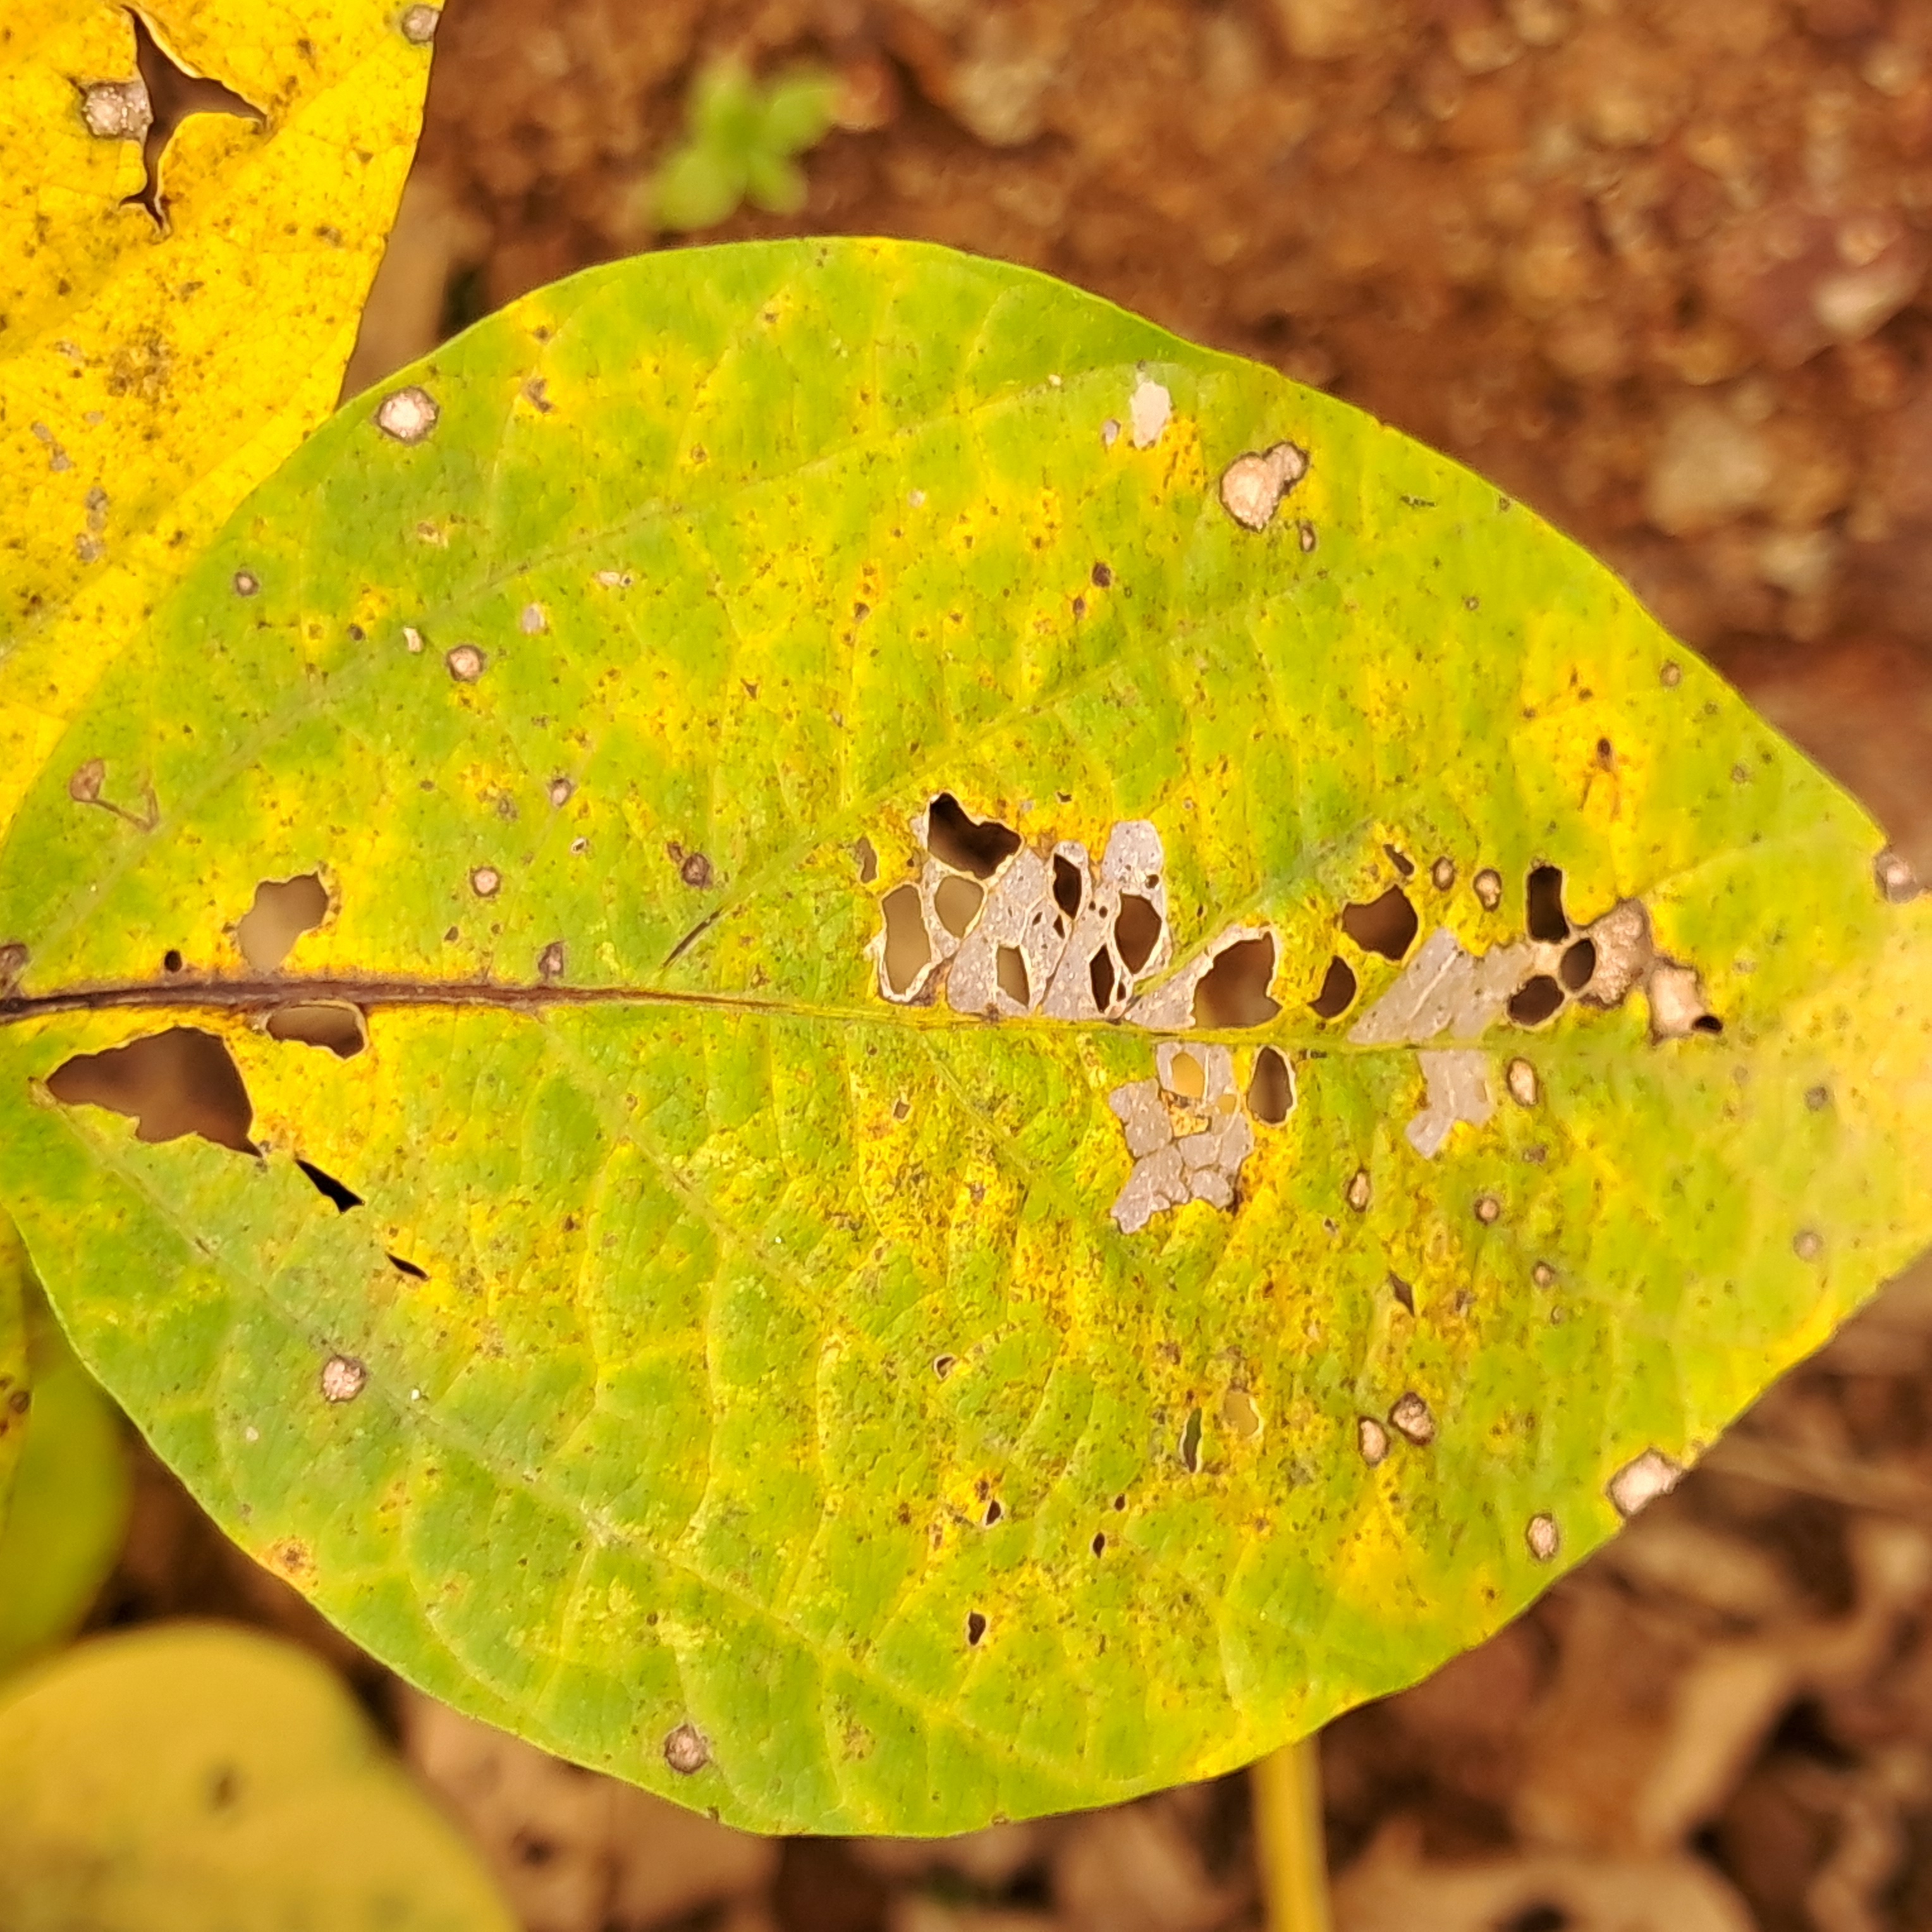
Label: Caterpillar_Semilooper_Pest